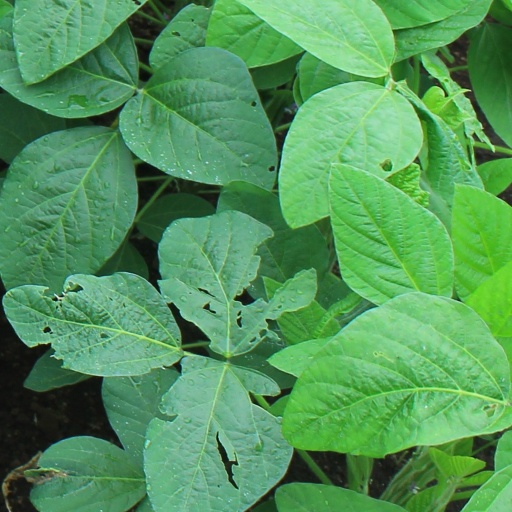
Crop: soybean